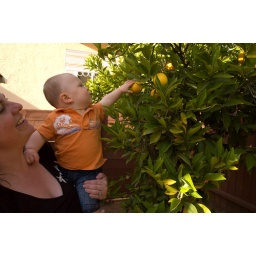
Gavin with the orange tree in the backyard.